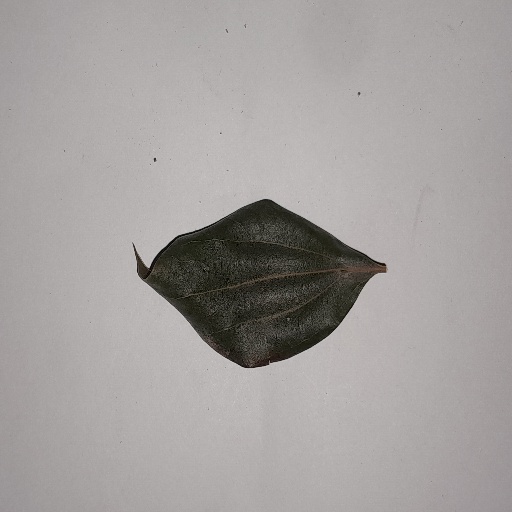
Species: Camphor
Leaf condition: Bacterial Spot